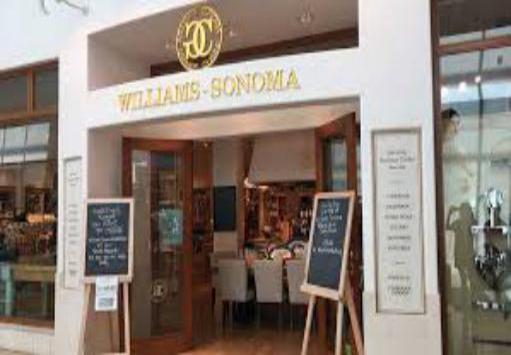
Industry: Clothes